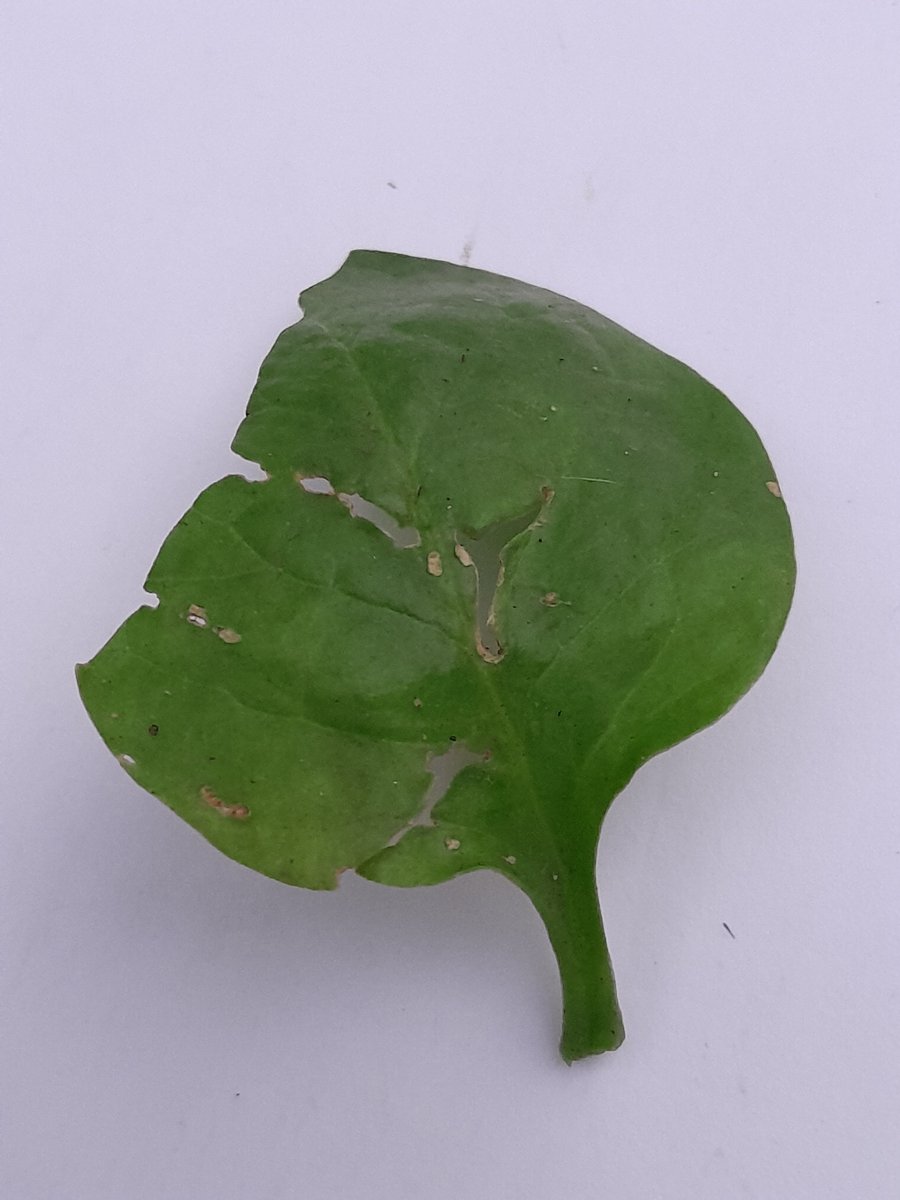
Label: Pest-Damage